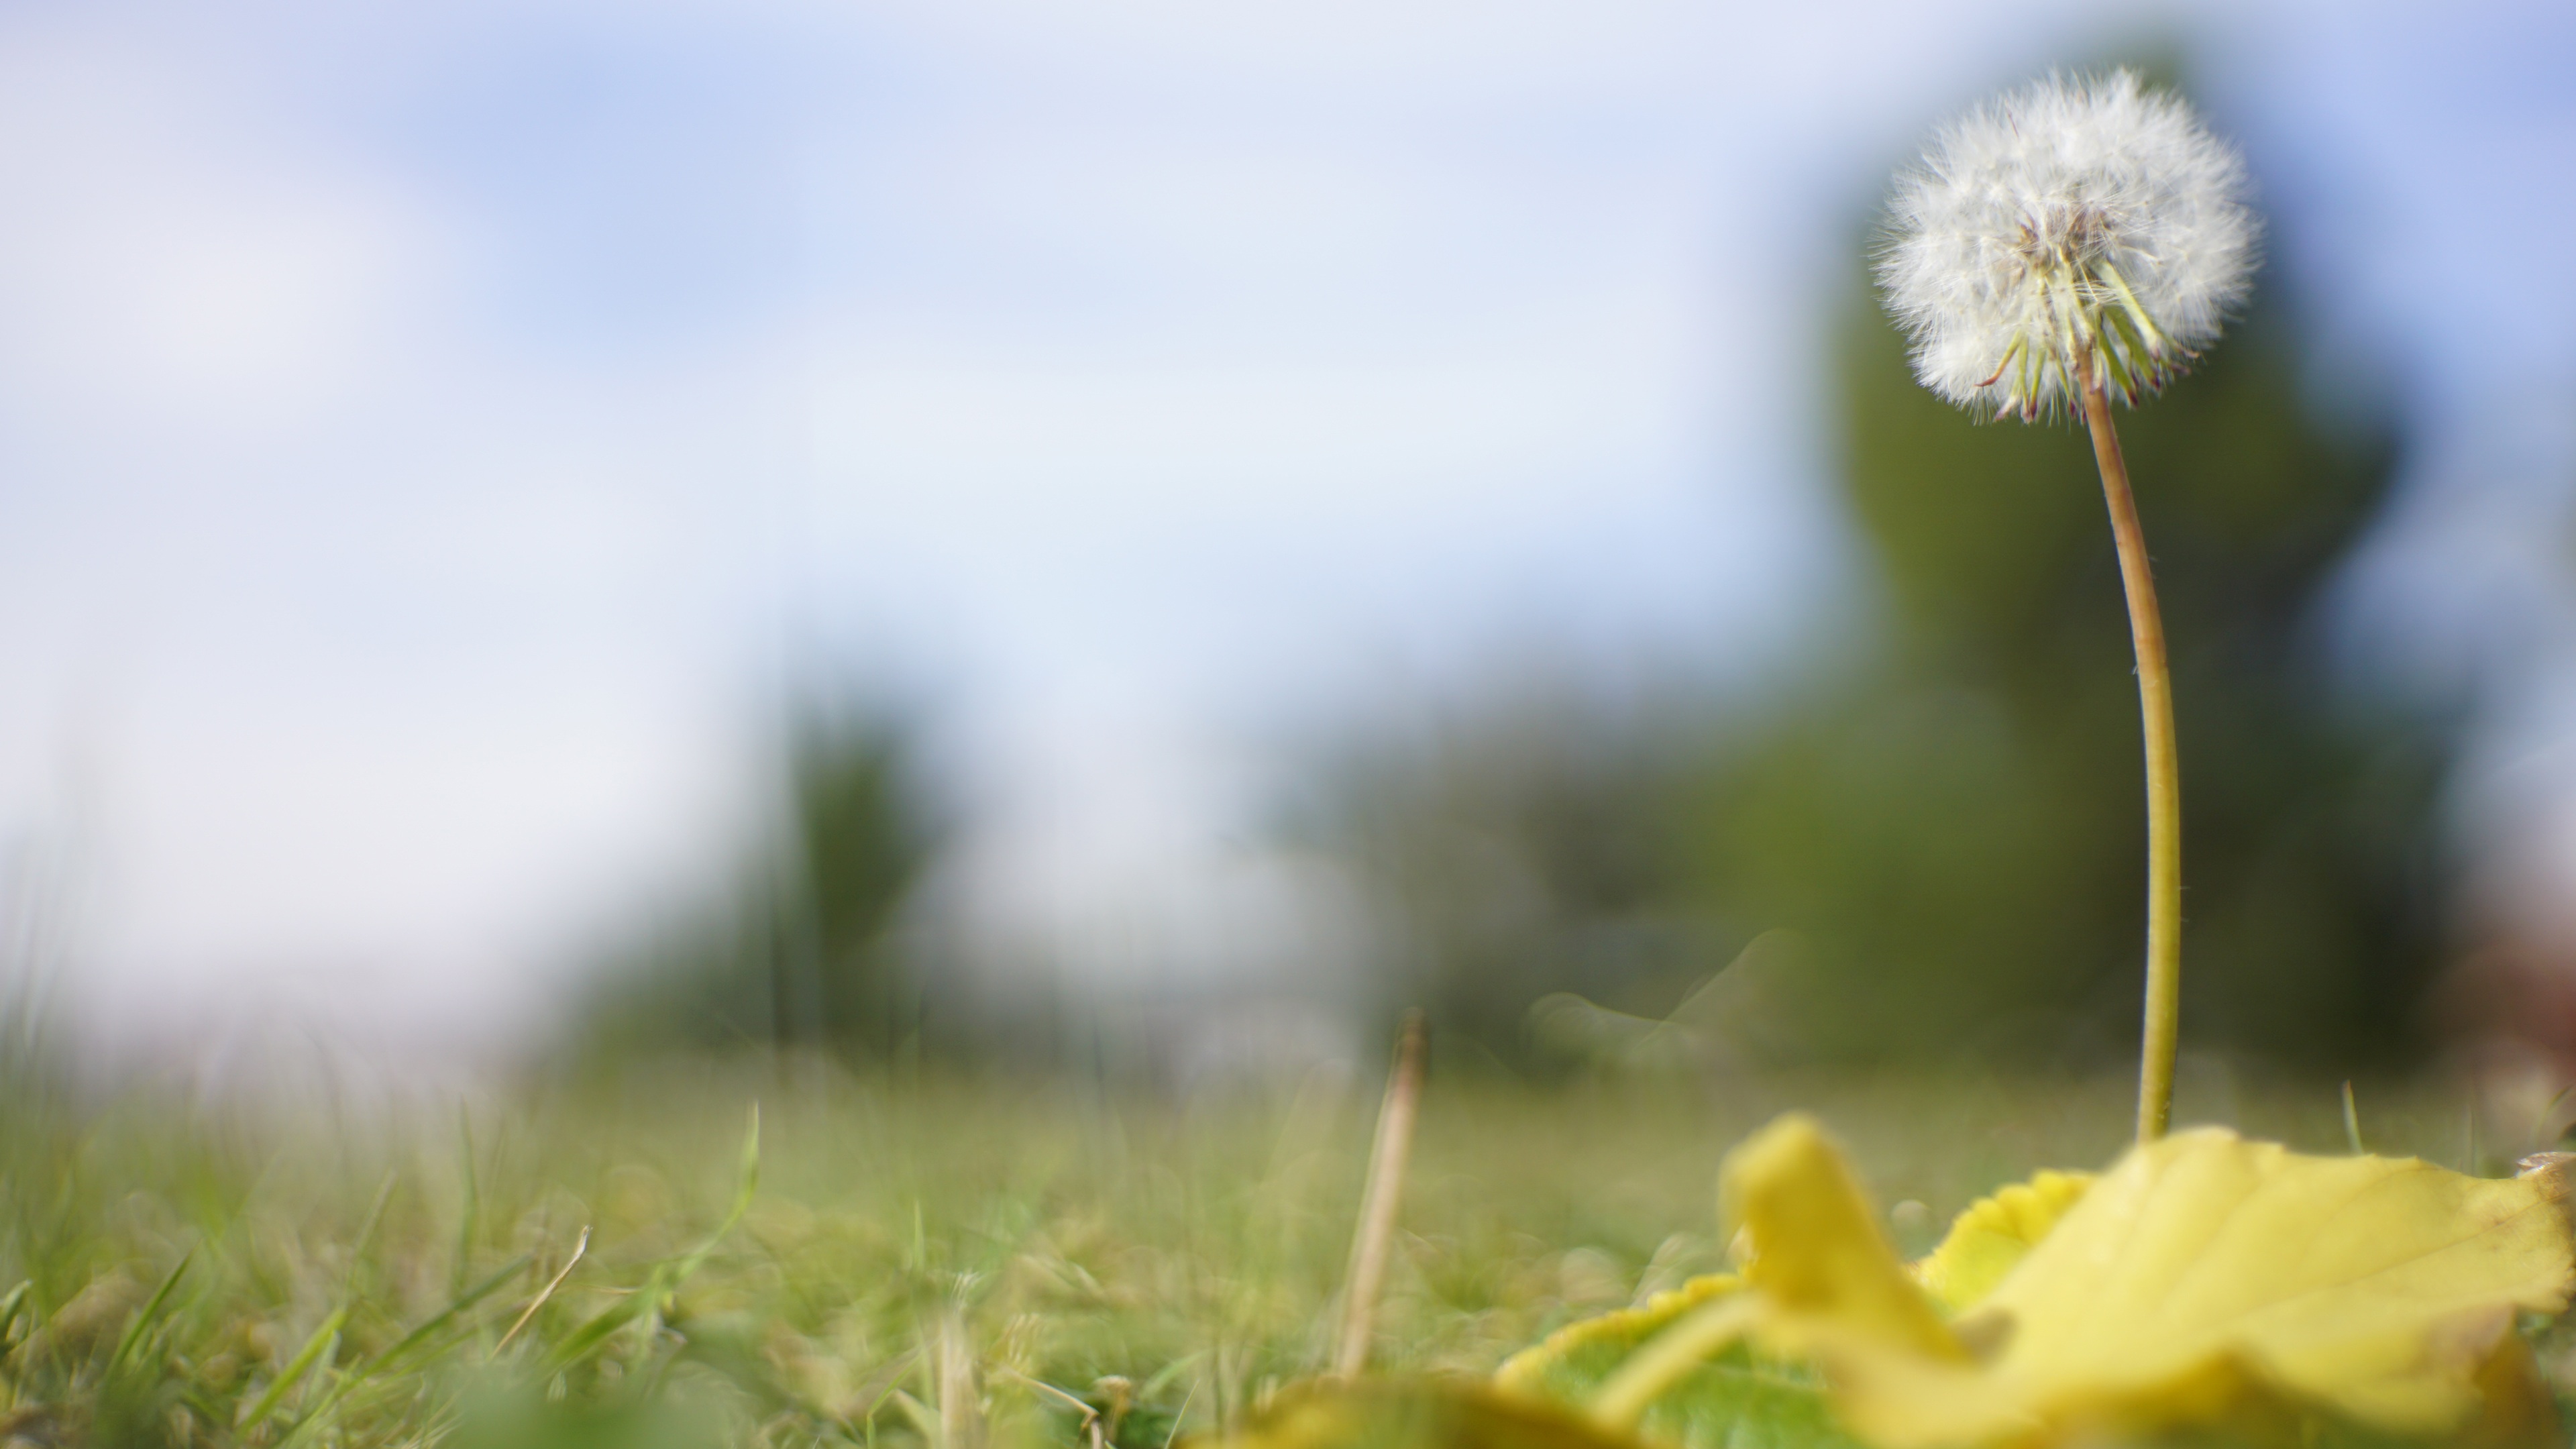
tree, nature, grass, branch, blossom, plant, field, photography, meadow, dandelion, prairie, sunlight, morning, leaf, flower, green, autumn, yellow, flora, wildflower, close up, grassland, macro photography, flowering plant, daisy family, grass family, plant stem, land plant